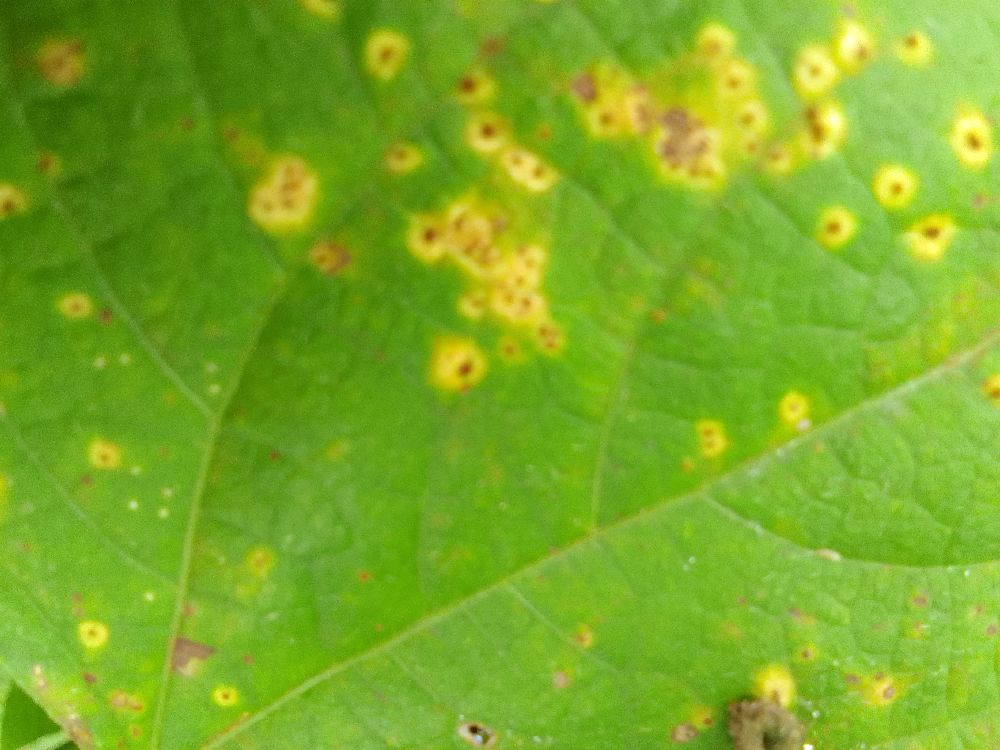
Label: rust